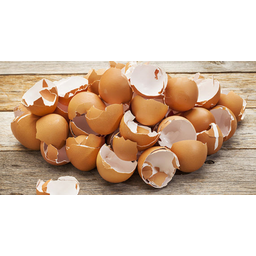
Label: eggshells